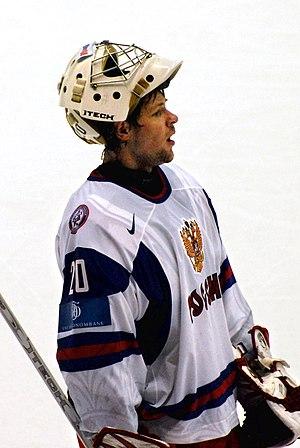
Igor Sergueïevitch Bobkov - en russe : Игорь Сергеевич Бобков - est un joueur russe de hockey sur glace. Il évolue au poste de gardien de but.